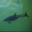
Label: dolphin